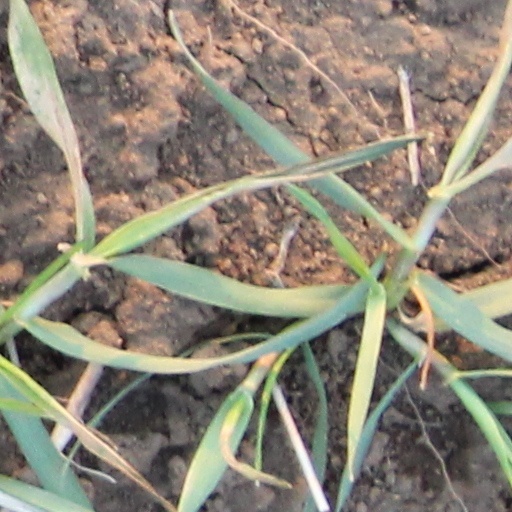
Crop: wheat